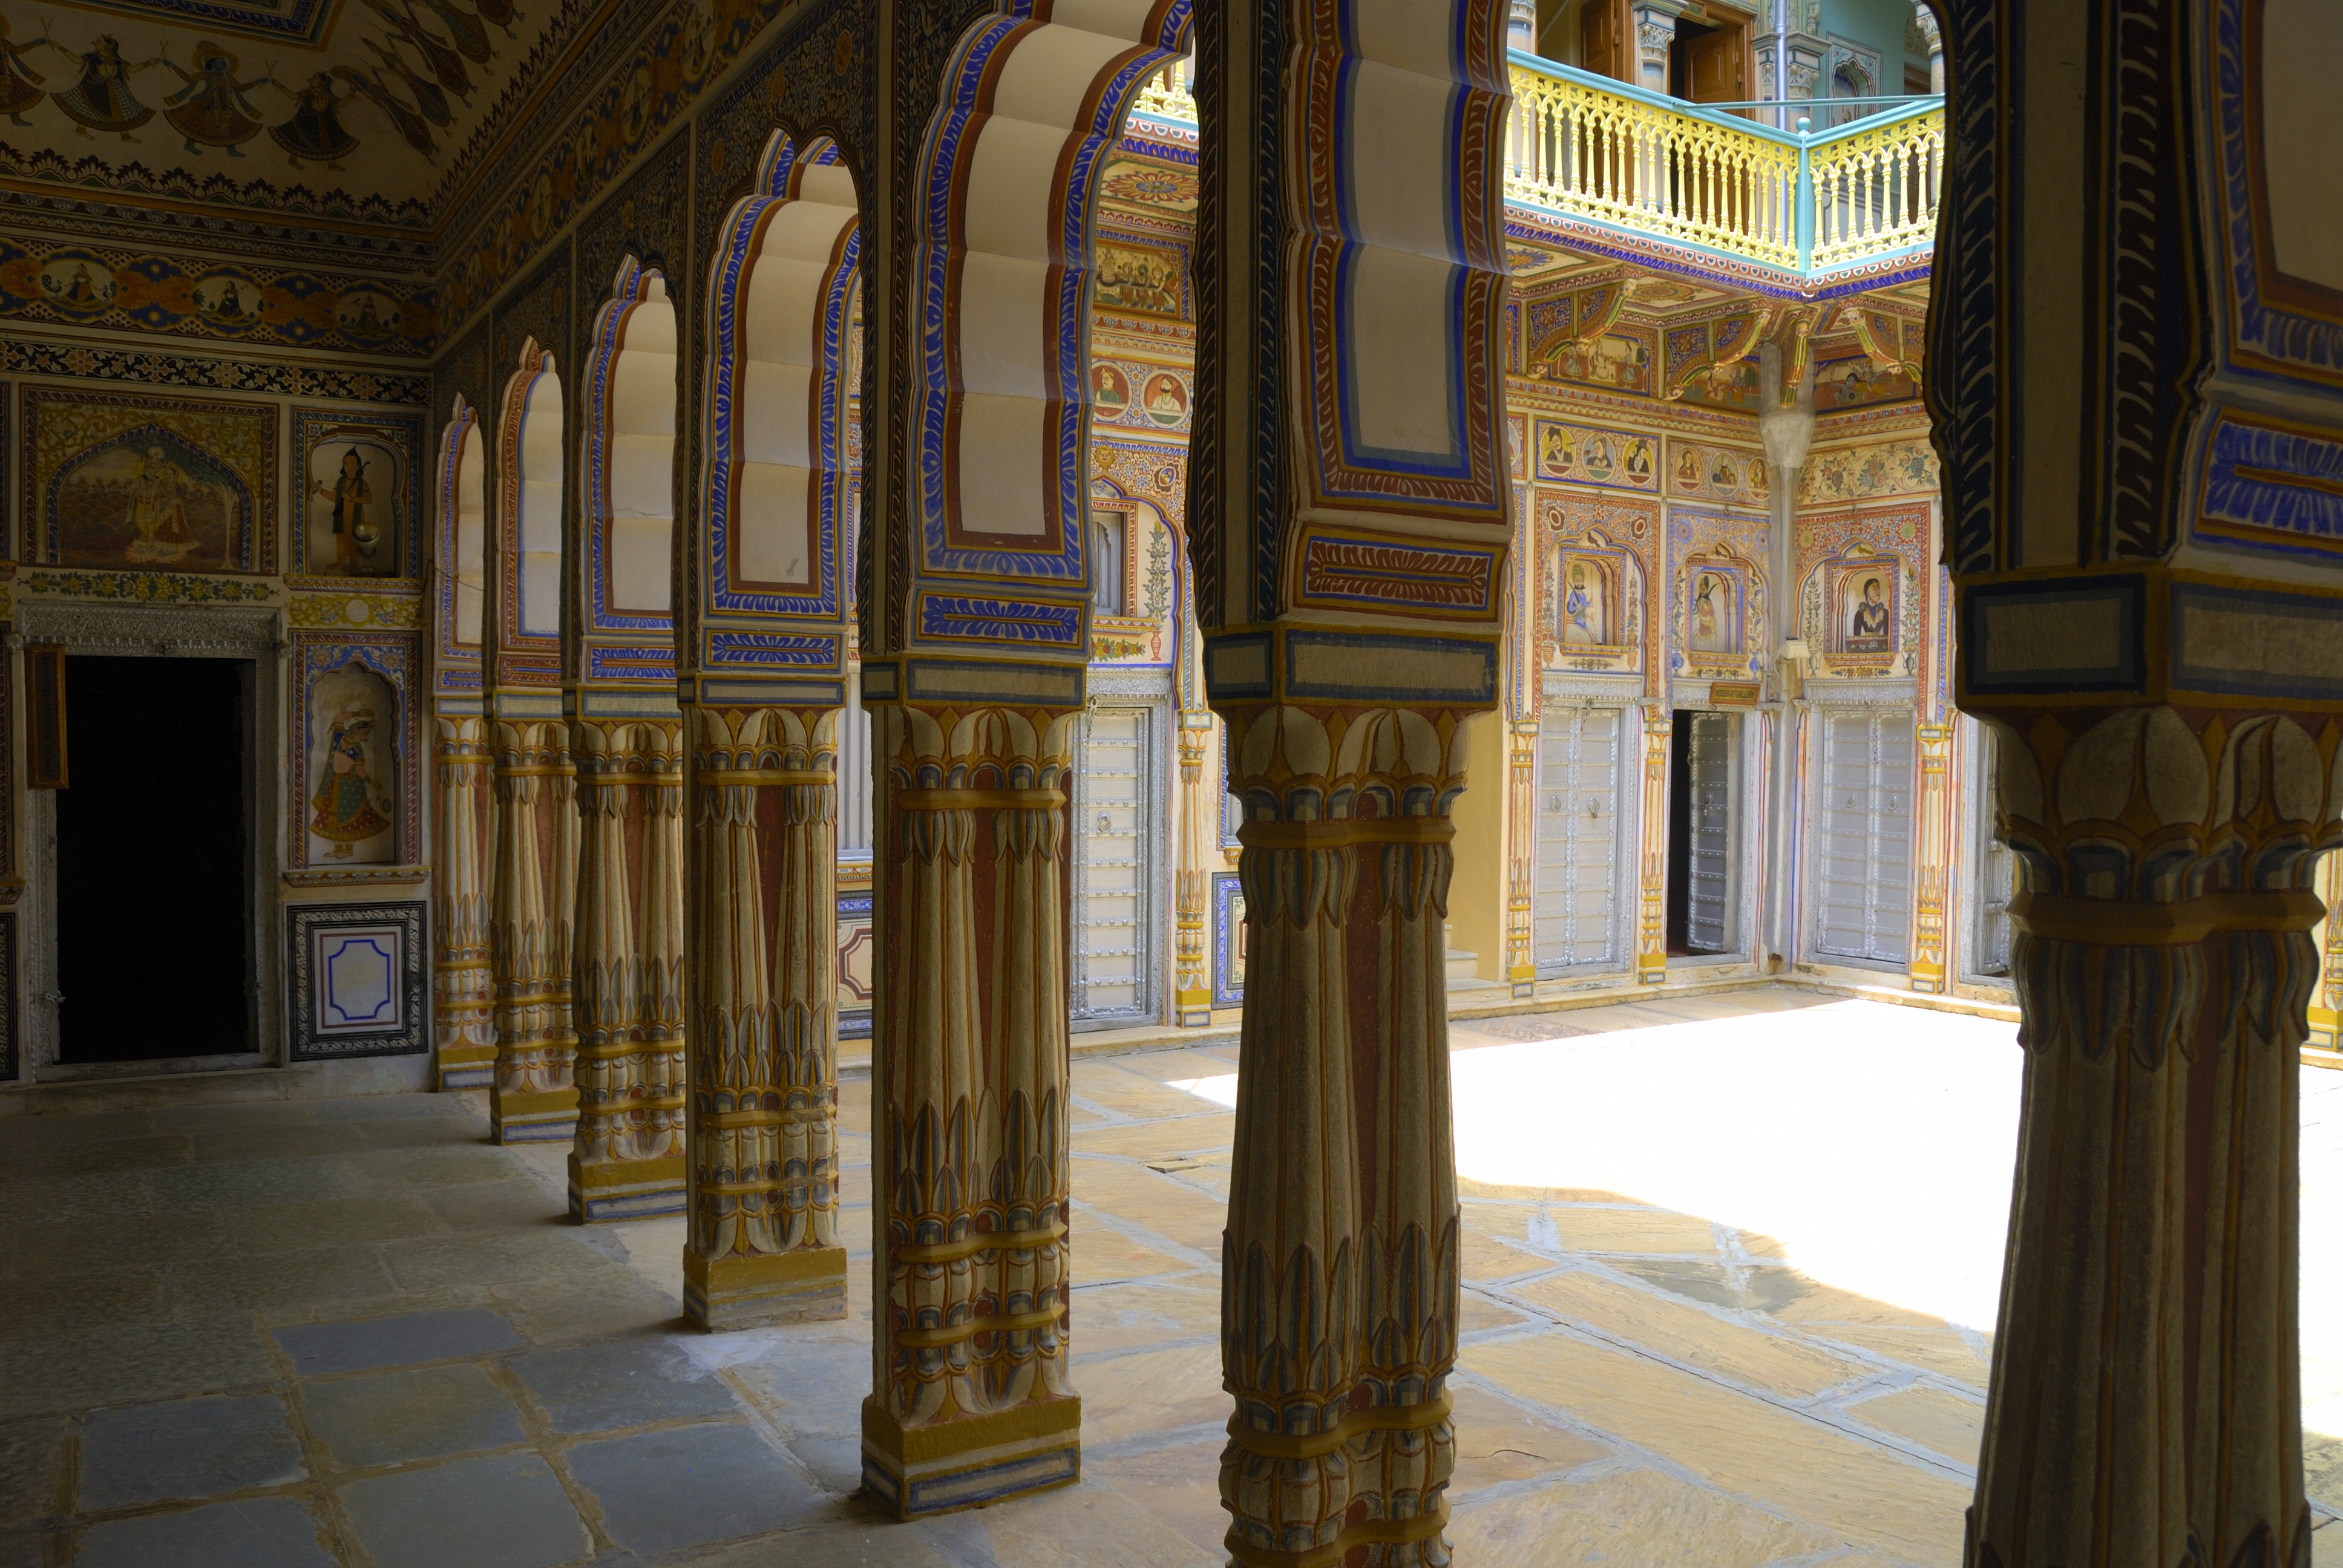
structure, building, palace, travel, column, asia, church, cathedral, chapel, place of worship, temple, monastery, synagogue, culture, india, tourist attraction, basilica, rajasthan, ancient history